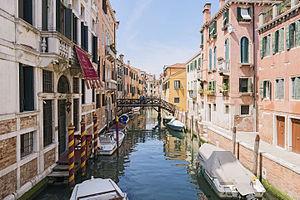
Le Rio Priuli ou rio de Santa Sofia est un canal de Venise dans le sestiere de Cannaregio en Italie.